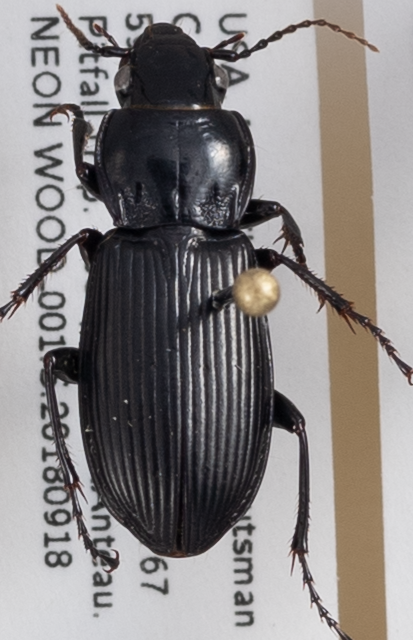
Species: Pterostichus melanarius melanarius
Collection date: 2018-09-18
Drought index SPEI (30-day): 0.646
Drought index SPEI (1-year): -0.004
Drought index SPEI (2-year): -0.46